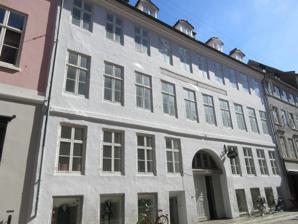
Building: Læderstræde 5
Country: Denmark
Year built: 1800
Listed building in Copenhagen Læderstræde 5 General information Location Copenhagen Country Denmark Coordinates 55°40′41.74″N 12°34′43.32″E / 55.6782611°N 12.5787000°E / 55.6782611; 12.5787000 Completed 1898 Læderstræde 5 is a Neoclassical property situated on Strædet , close to Højbro Plads , in the Old Town of Copenhagen , Denmark. A private synagogue was from 1800 to 1836 and again from 1845 to 1986 based on the first floor of the building. The second synagogue was opened by Moses Levy and was for many years the only alternative to the Great Synagogue in Krystalgade . In his will, Levy converted the building into a foundation under the name Moses Levt's Stiftelse og Synagoge . The building was listed in the Danish registry of protected buildings and places in 1945. Architecture Læderstræde 5 is constructed with three storeys over a walk-out basement . The building is ten bays long with slightly projecting outer bays. The plastered facade is finished with a belt course above the ground floor, an embedded Greek key frieze between the four central windows of the two upper floors and a simple cornice . A gateway is located in the two central bays and the two basement entrances are located in the fourth and 10th bay. An opening in the eastern wall of the gateway provides access to the main staircase of the building. The pitched roof is clad with red tile and features five dormer windows towards the street and five dormer windows towards the yard. The roof ridge is pierced by two chimneys. The building is towards the yard rendered iron vitriol yellow. A two-bay-long two-storey appendix projects from the rear side of the building at its western end. It was constructed in 1870. See also Denmark portal Judaism portal Henriette Melchiors Stiftelse History of the Jews in Denmark References